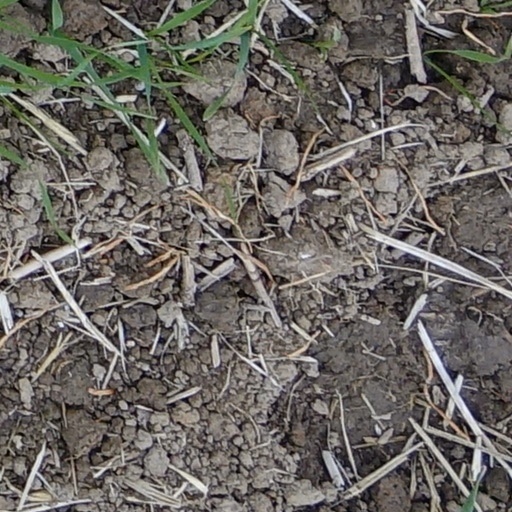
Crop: wheat